SMS Blitz (1882)

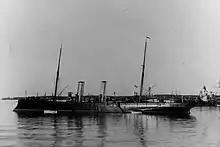
in Kiel in the late 1880s or early 1890s

The ship spent the first half on 1885 as the aviso for the fleet's ironclads, but beginning on 21 July, she joined the torpedo boat flotillas, serving as the flagship of I Torpedo-boat Division; the ship's commander, ("KL"—Captain Lieutenant) Hugo Zeye also served as the divisional commander. From 6 to 22 August, led the division on a cruise to Trondheim, Norway as another demonstration of torpedo boats' ability to operate at sea. During the summer maneuvers in August and September, she led her torpedo boats with an armored warship division composed of , , and , and an unarmored division that comprised three old sail corvettes and . At the time, Alfred von Tirpitz, the future architect of the High Seas Fleet, was the Deputy for Torpedo Matters for the (Imperial Admiralty), and he directed the exercises conducted by the torpedo flotillas. He used as his flagship during this period. Starting in March 1886, Tirpitz led the flotilla on training exercises that lasted until July. Thereafter, and her accompanying torpedo boats joined the annual fleet maneuvers as III Division.